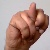
The image shows a hand gesture representing the letter 'N' in Indian Sign Language.